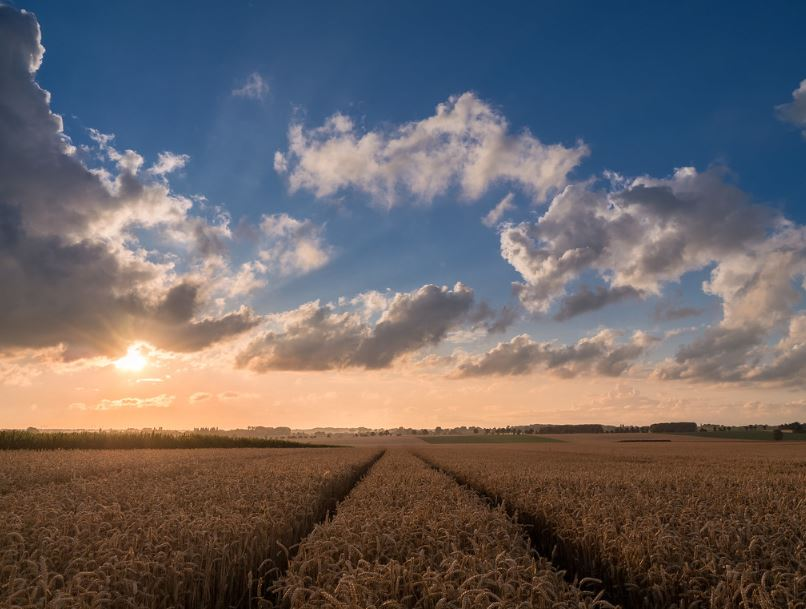
Fire: no
Smoke: no